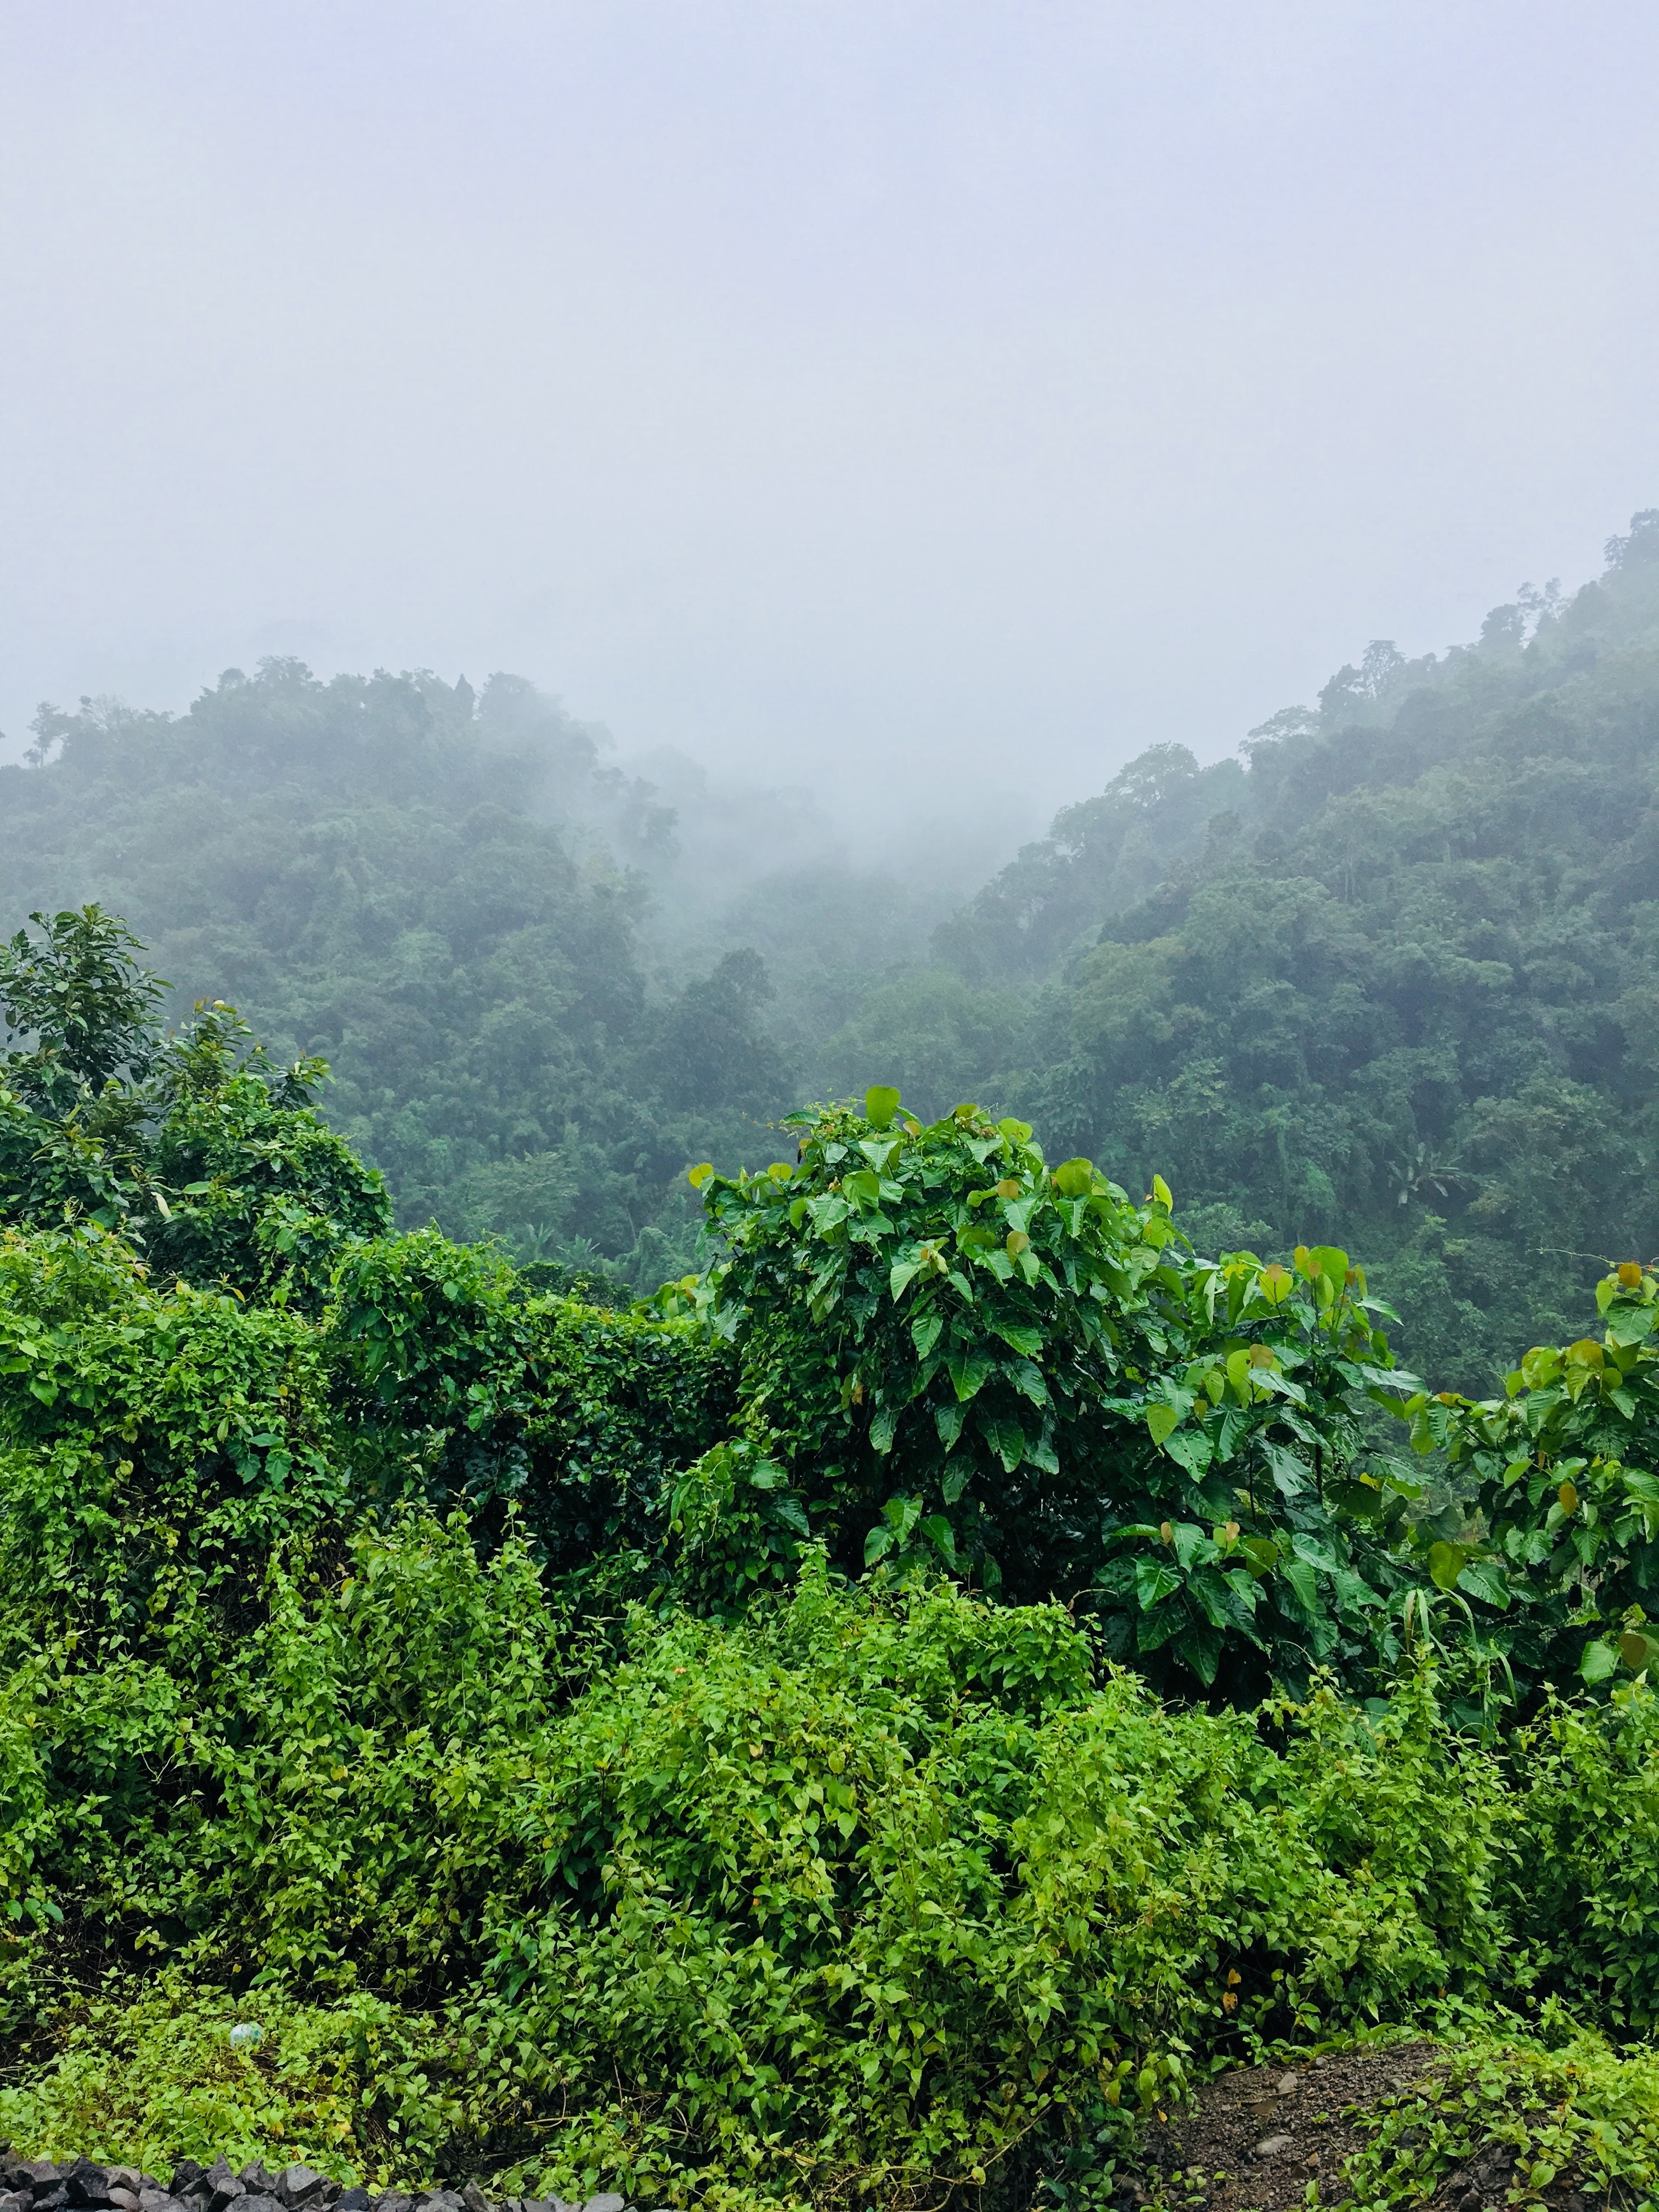
vegetation, hill station, jungle, natural environment, forest, tropical and subtropical coniferous forests, atmospheric phenomenon, green, rainforest, nature reserve, wilderness, tree, leaf, biome, highland, mountain, valdivian temperate rain forest, sky, old growth forest, mount scenery, hill, plant, tropics, plantation, national park, mist, tourism